My Heart Twinkle Twinkle

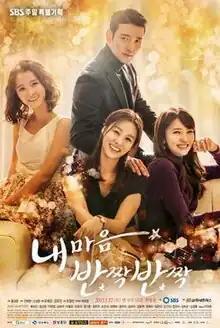
Promotional poster

My Heart Twinkle Twinkle is a 2015 South Korean television series starring Jang Shin-young, Bae Soo-bin, Lee Tae-im, and Nam Bo-ra. Cut short from the original order of 50 episodes due to abysmal ratings ranging from 2 to 3 percent, it aired on SBS TV from January 17 to April 12, 2015 on Saturdays and Sundays at 22:00 for 26 episodes.